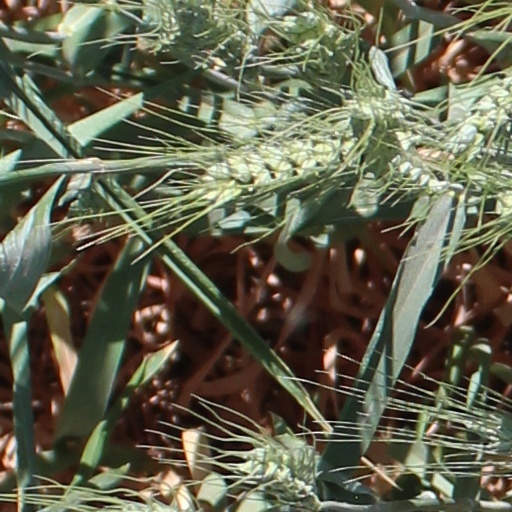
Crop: wheat